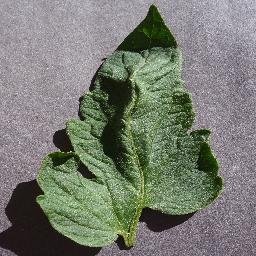
Label: Tomato___healthy